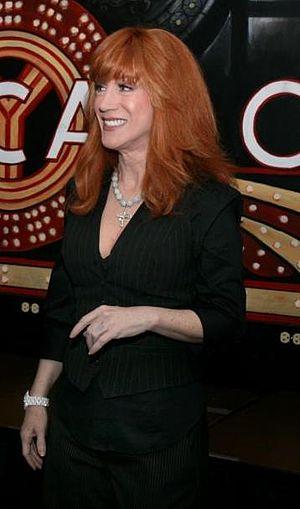
E est un DVD/VHS regroupant les clips publiés au début de carrière d'Eminem. Le DVD est classé comme non recommandable pour le jeune public.